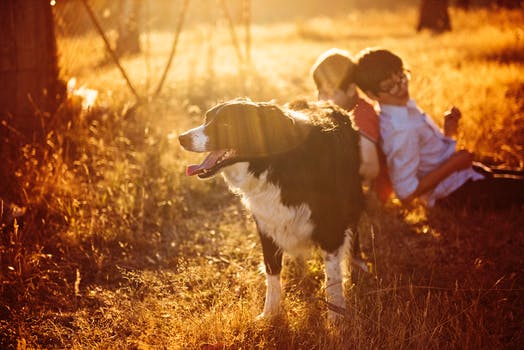
Label: No Watermark